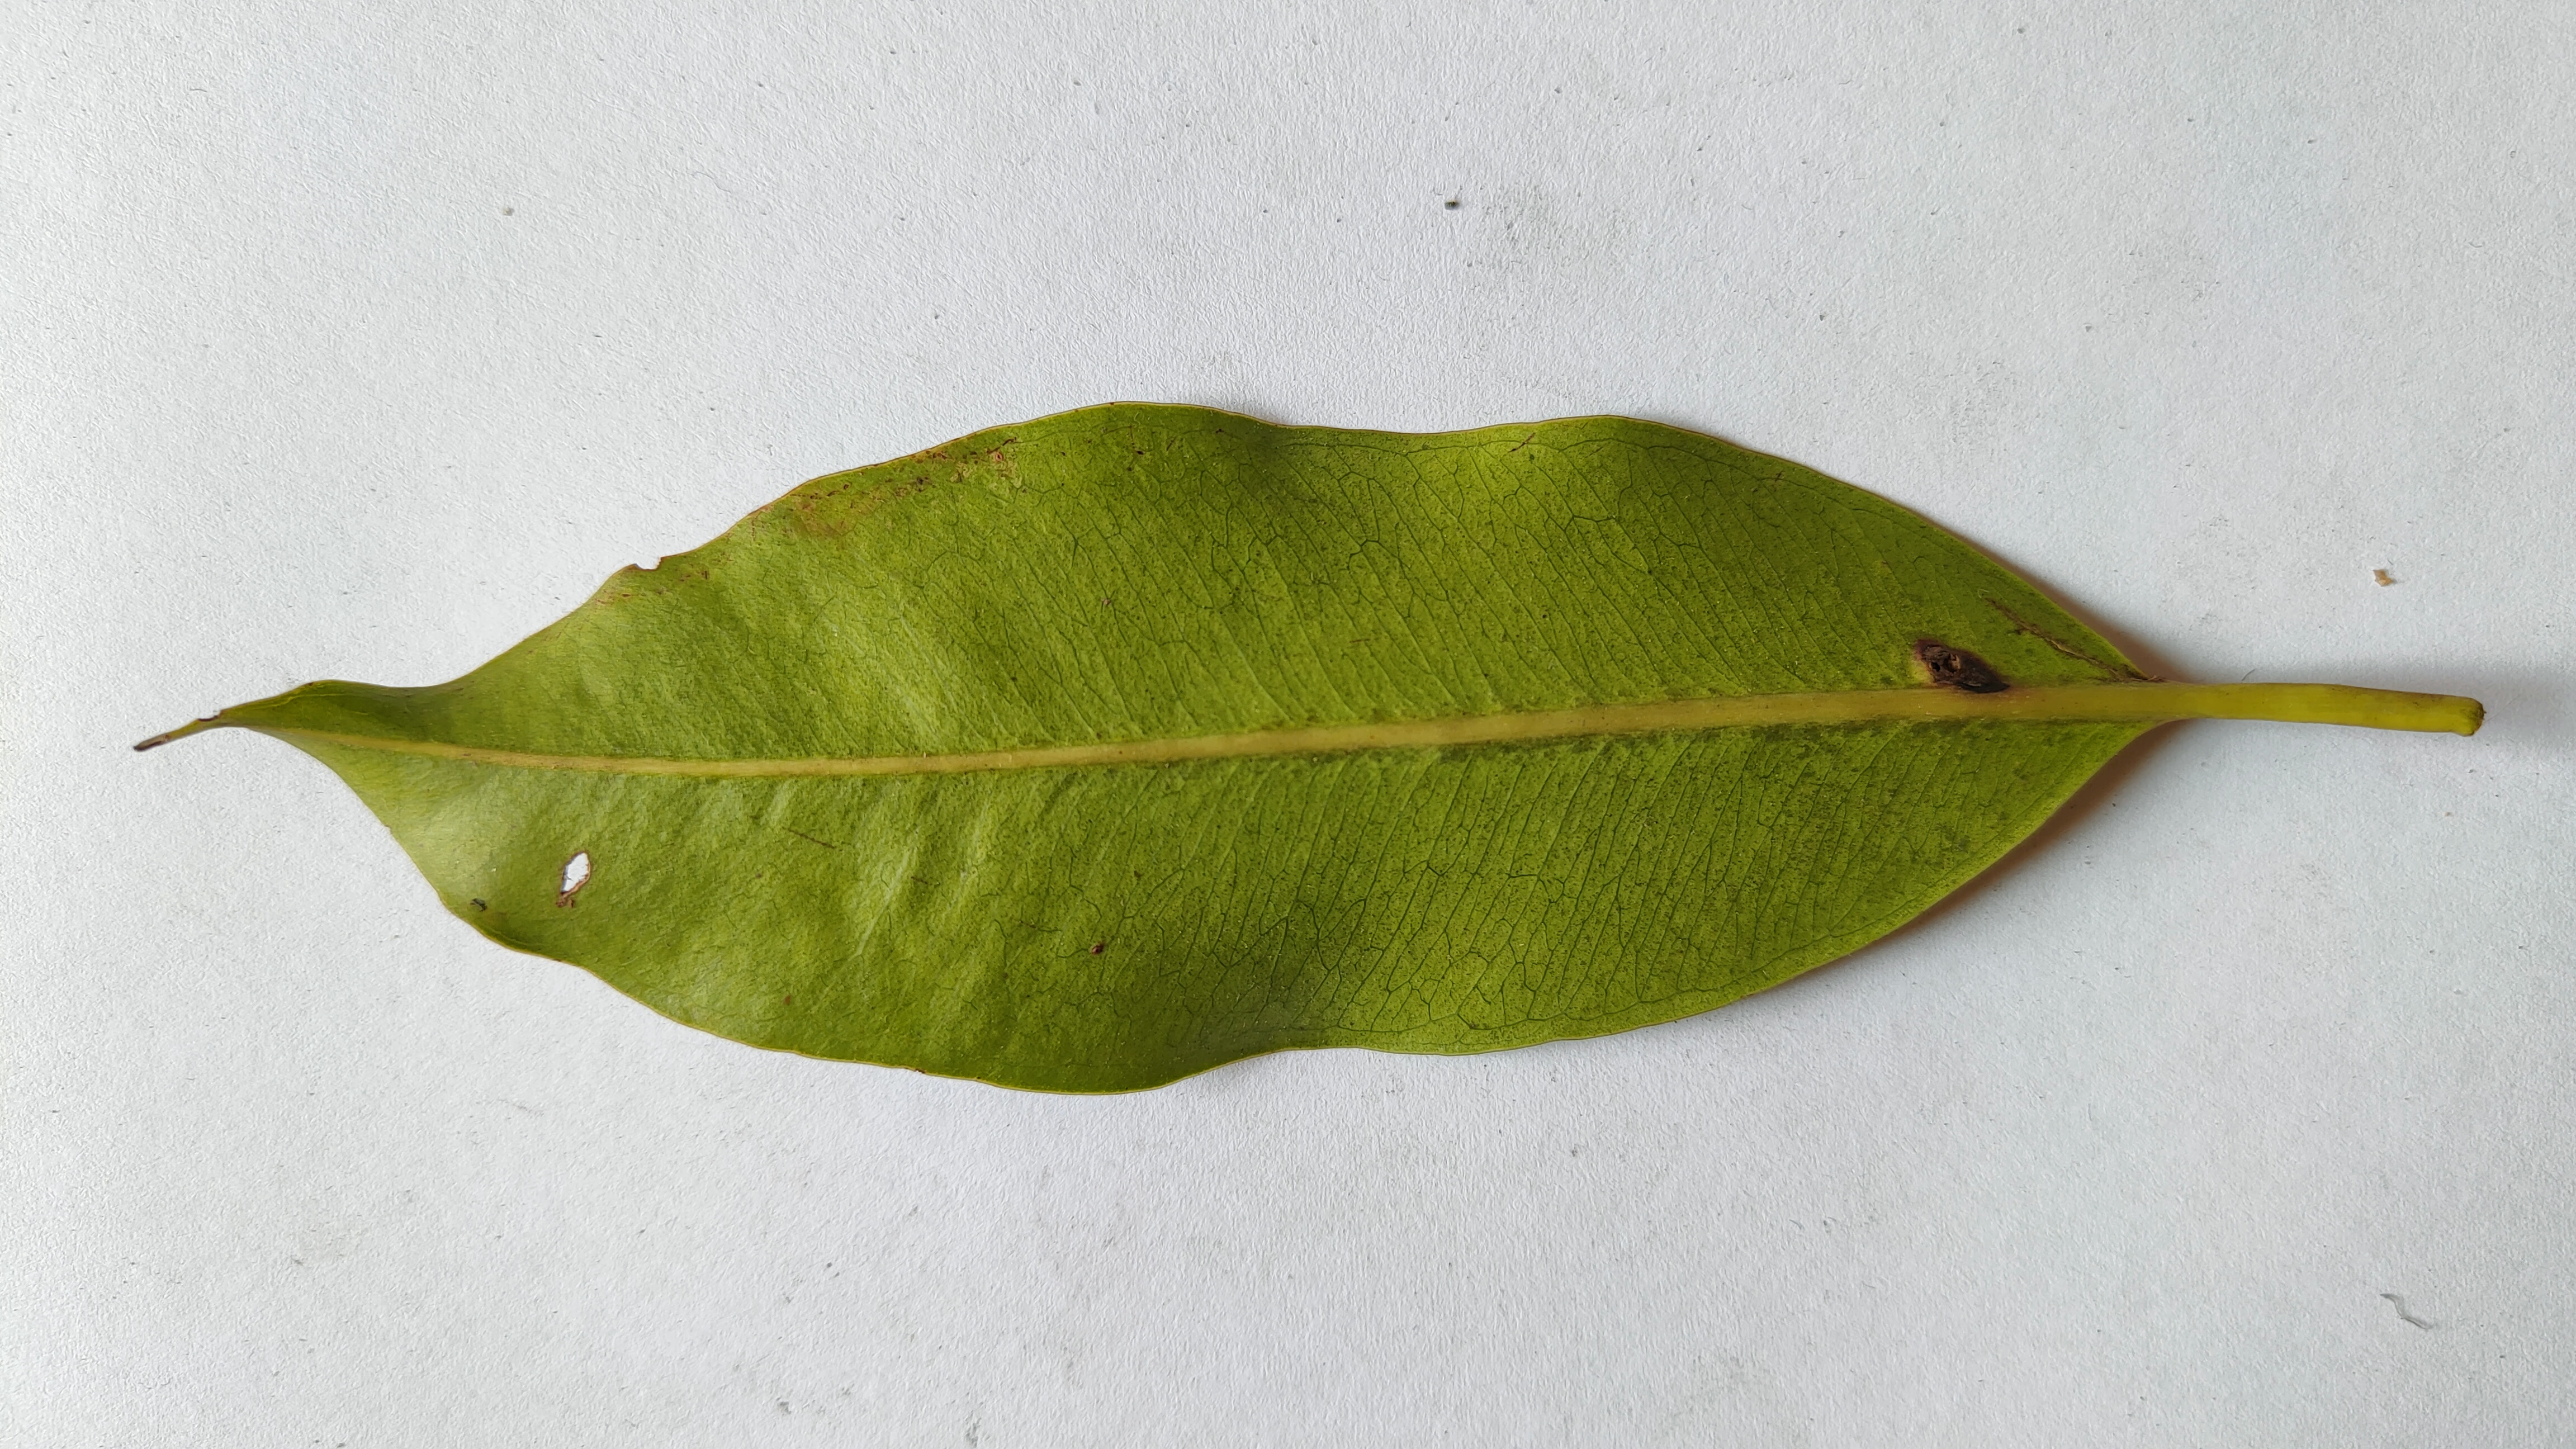
Leaf variety: Black plum